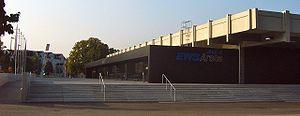
L’EWS Arena est un hall omnisports situé à Göppingen, en Bade-Wurtemberg, où évolue les sections masculines et féminines du Frisch Auf Göppingen. Elle comporte 5600 places dont 4100 places assises et 7 loges VIP. Pour les compétitions de Boxe la capacité est de 6300 places.